Bert Fegg's Nasty Book for Boys and Girls

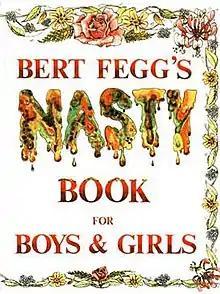
The cover of "Bert Fegg's Nasty Book" (1974 edition)

Bert Fegg's Nasty Book for Boys and Girls is a humorous book first published by Methuen in 1974 which purports to have been written by a psychopathic character, Dr. Fegg. In fact, the book is the work of Terry Jones and Michael Palin, who adapted a range of material from scripts written for the television comedy series "Monty Python's Flying Circus". Some material was later used in the duo's later TV series, "Ripping Yarns" (1975–78). The first edition was sold bearing a sticker on the front cover which read "A Monty Python Educational Product".